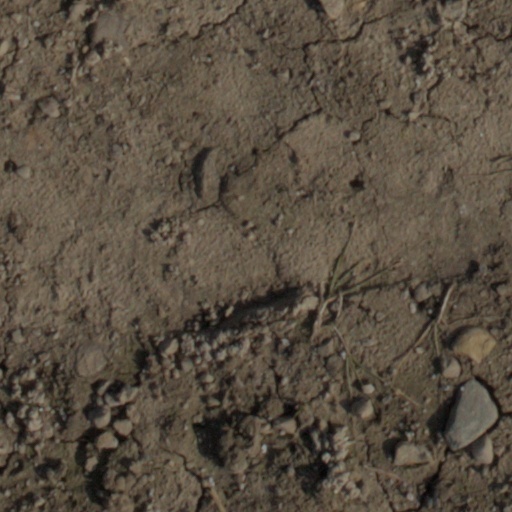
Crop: wheat